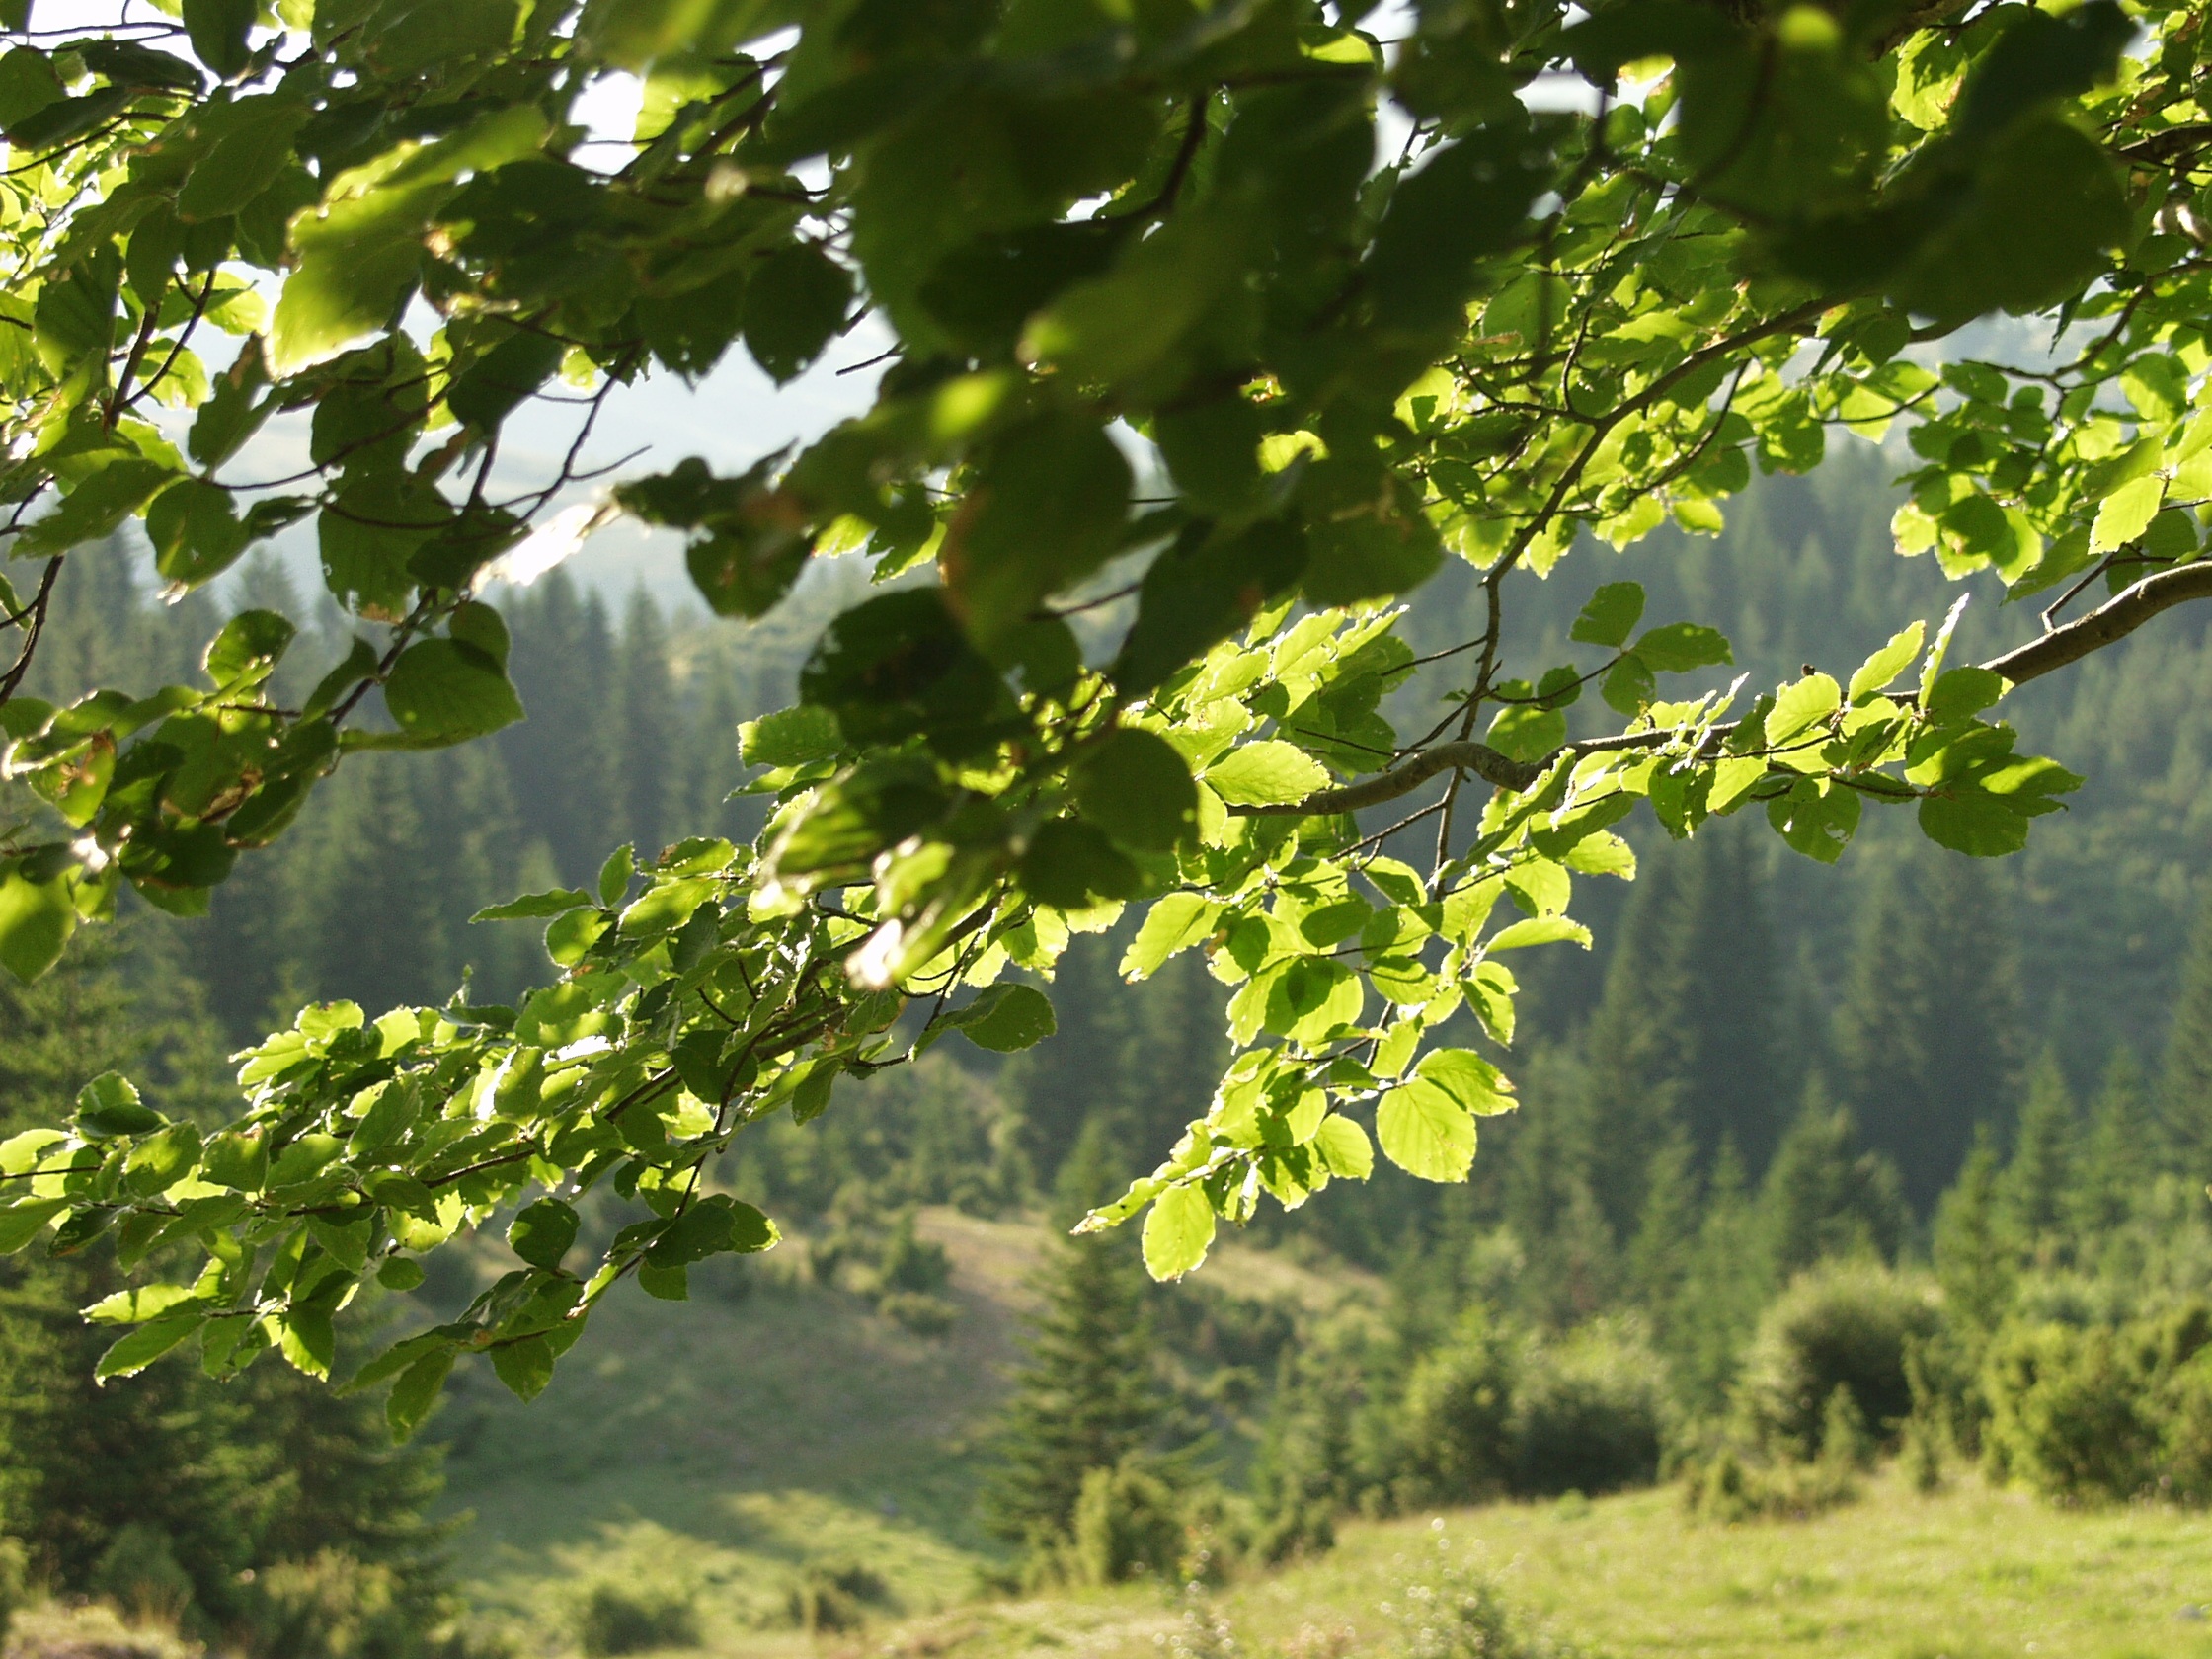
tree, nature, forest, branch, plant, sunlight, leaf, flower, summer, spring, green, produce, birch, pasture, autumn, botany, shrub, deciduous, woodland, ecosystem, flowering plant, maidenhair tree, banches, woody plant, land plant